Tomb of Pope Julius II

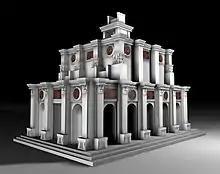
Hypothetical reconstruction of the first project for the tomb of Julius II (1505) according to a new interpretation by Adriano Marinazzo (2018).

As originally conceived, the tomb would have been a colossal structure that would have given Michelangelo the room he needed for his superhuman, tragic beings. This project became one of the great disappointments of Michelangelo's life when the pope, for unexplained reasons, interrupted the commission, possibly because funds had to be diverted for Bramante's rebuilding of St. Peter's. The original project called for a freestanding, three-level structure with some 40 statues. After the pope's death in 1513, the scale of the project was reduced step-by-step until, in April 1532, a final contract specified a simple wall tomb with fewer than one-third of the figures originally planned.